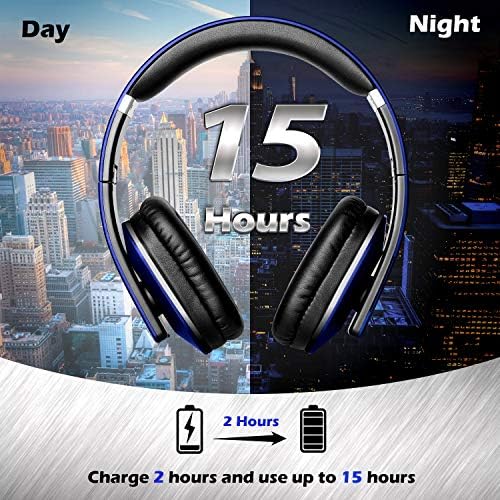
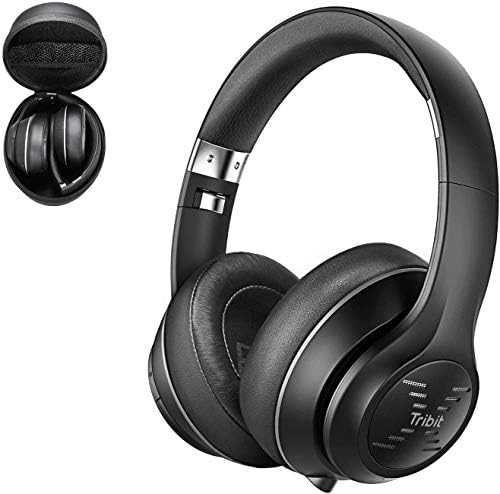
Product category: headphones
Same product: no